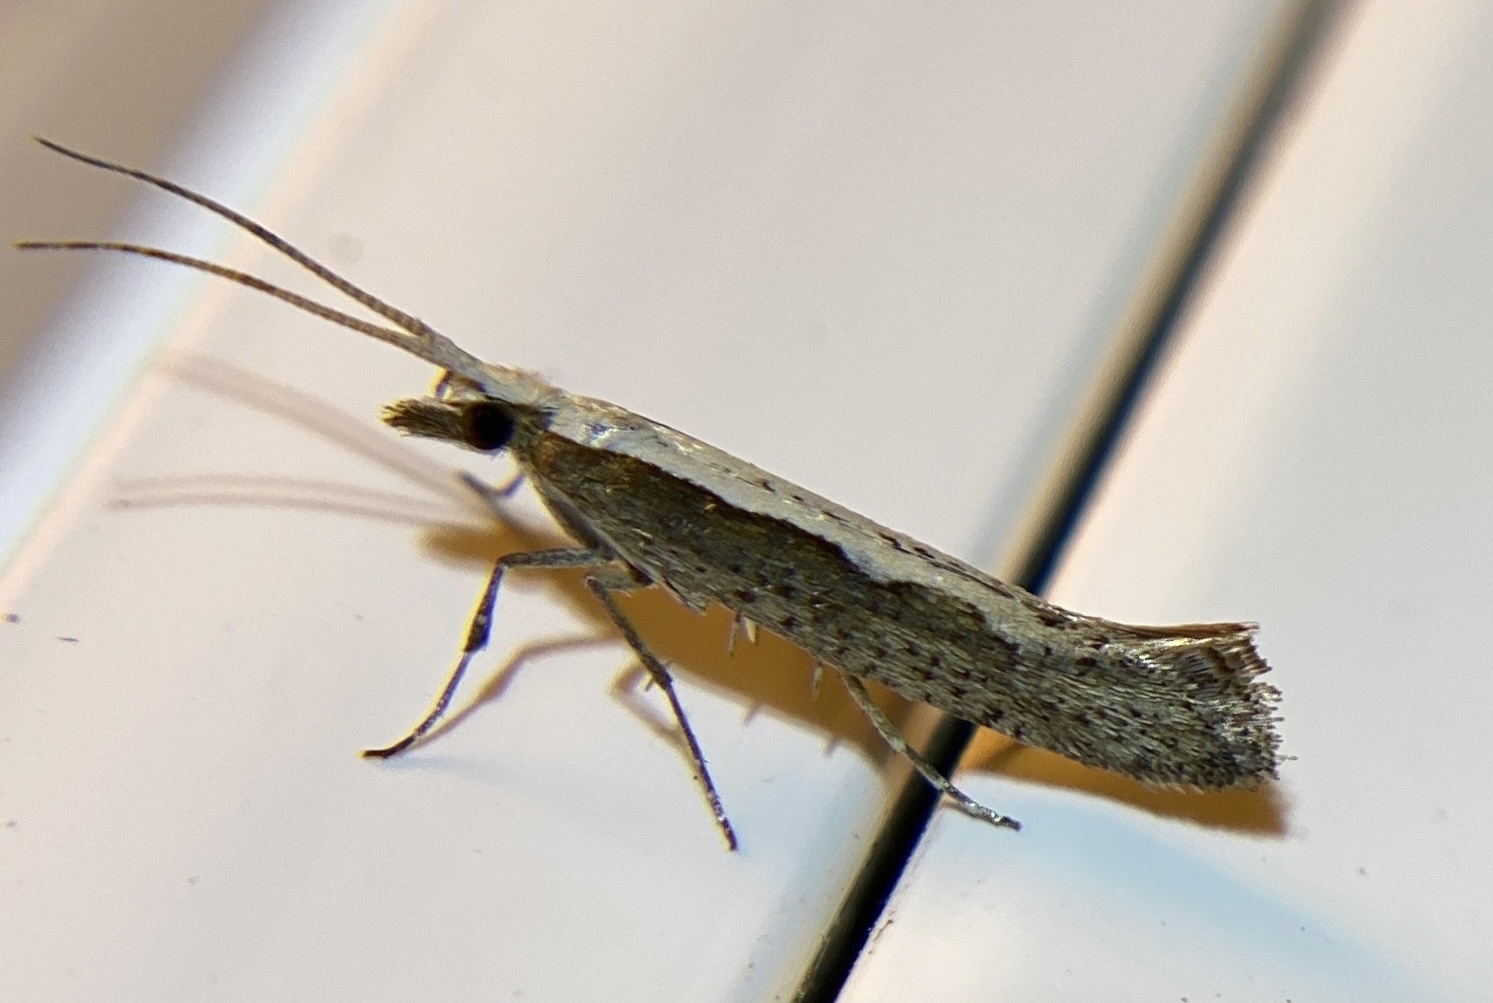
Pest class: diamondback_moth